Semana Santa

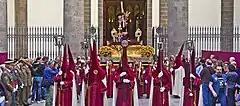
Semana Santa in La Laguna

Semana Santa is the Spanish for Holy Week, the final week of Lent leading to Easter. In Spanish speaking cultures as well as the Philippines this becomes an annual tribute of the Passion of Jesus Christ celebrated by Catholic religious brotherhoods (Spanish: cofradías) and confraternities that process on the streets of many Spanish speaking towns and cities during Holy Week. In some parts of Latin America it became part of the acculturation of pre conquest beliefs into Catholic culture.